Irish government response to the COVID-19 pandemic

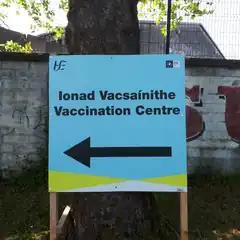
Large vaccination centres were put in place nationwide to administer COVID-19 vaccines

On 1 May 2020, Taoiseach Leo Varadkar announced a roadmap to easing restrictions in Ireland that included five stages and was adopted by the government.